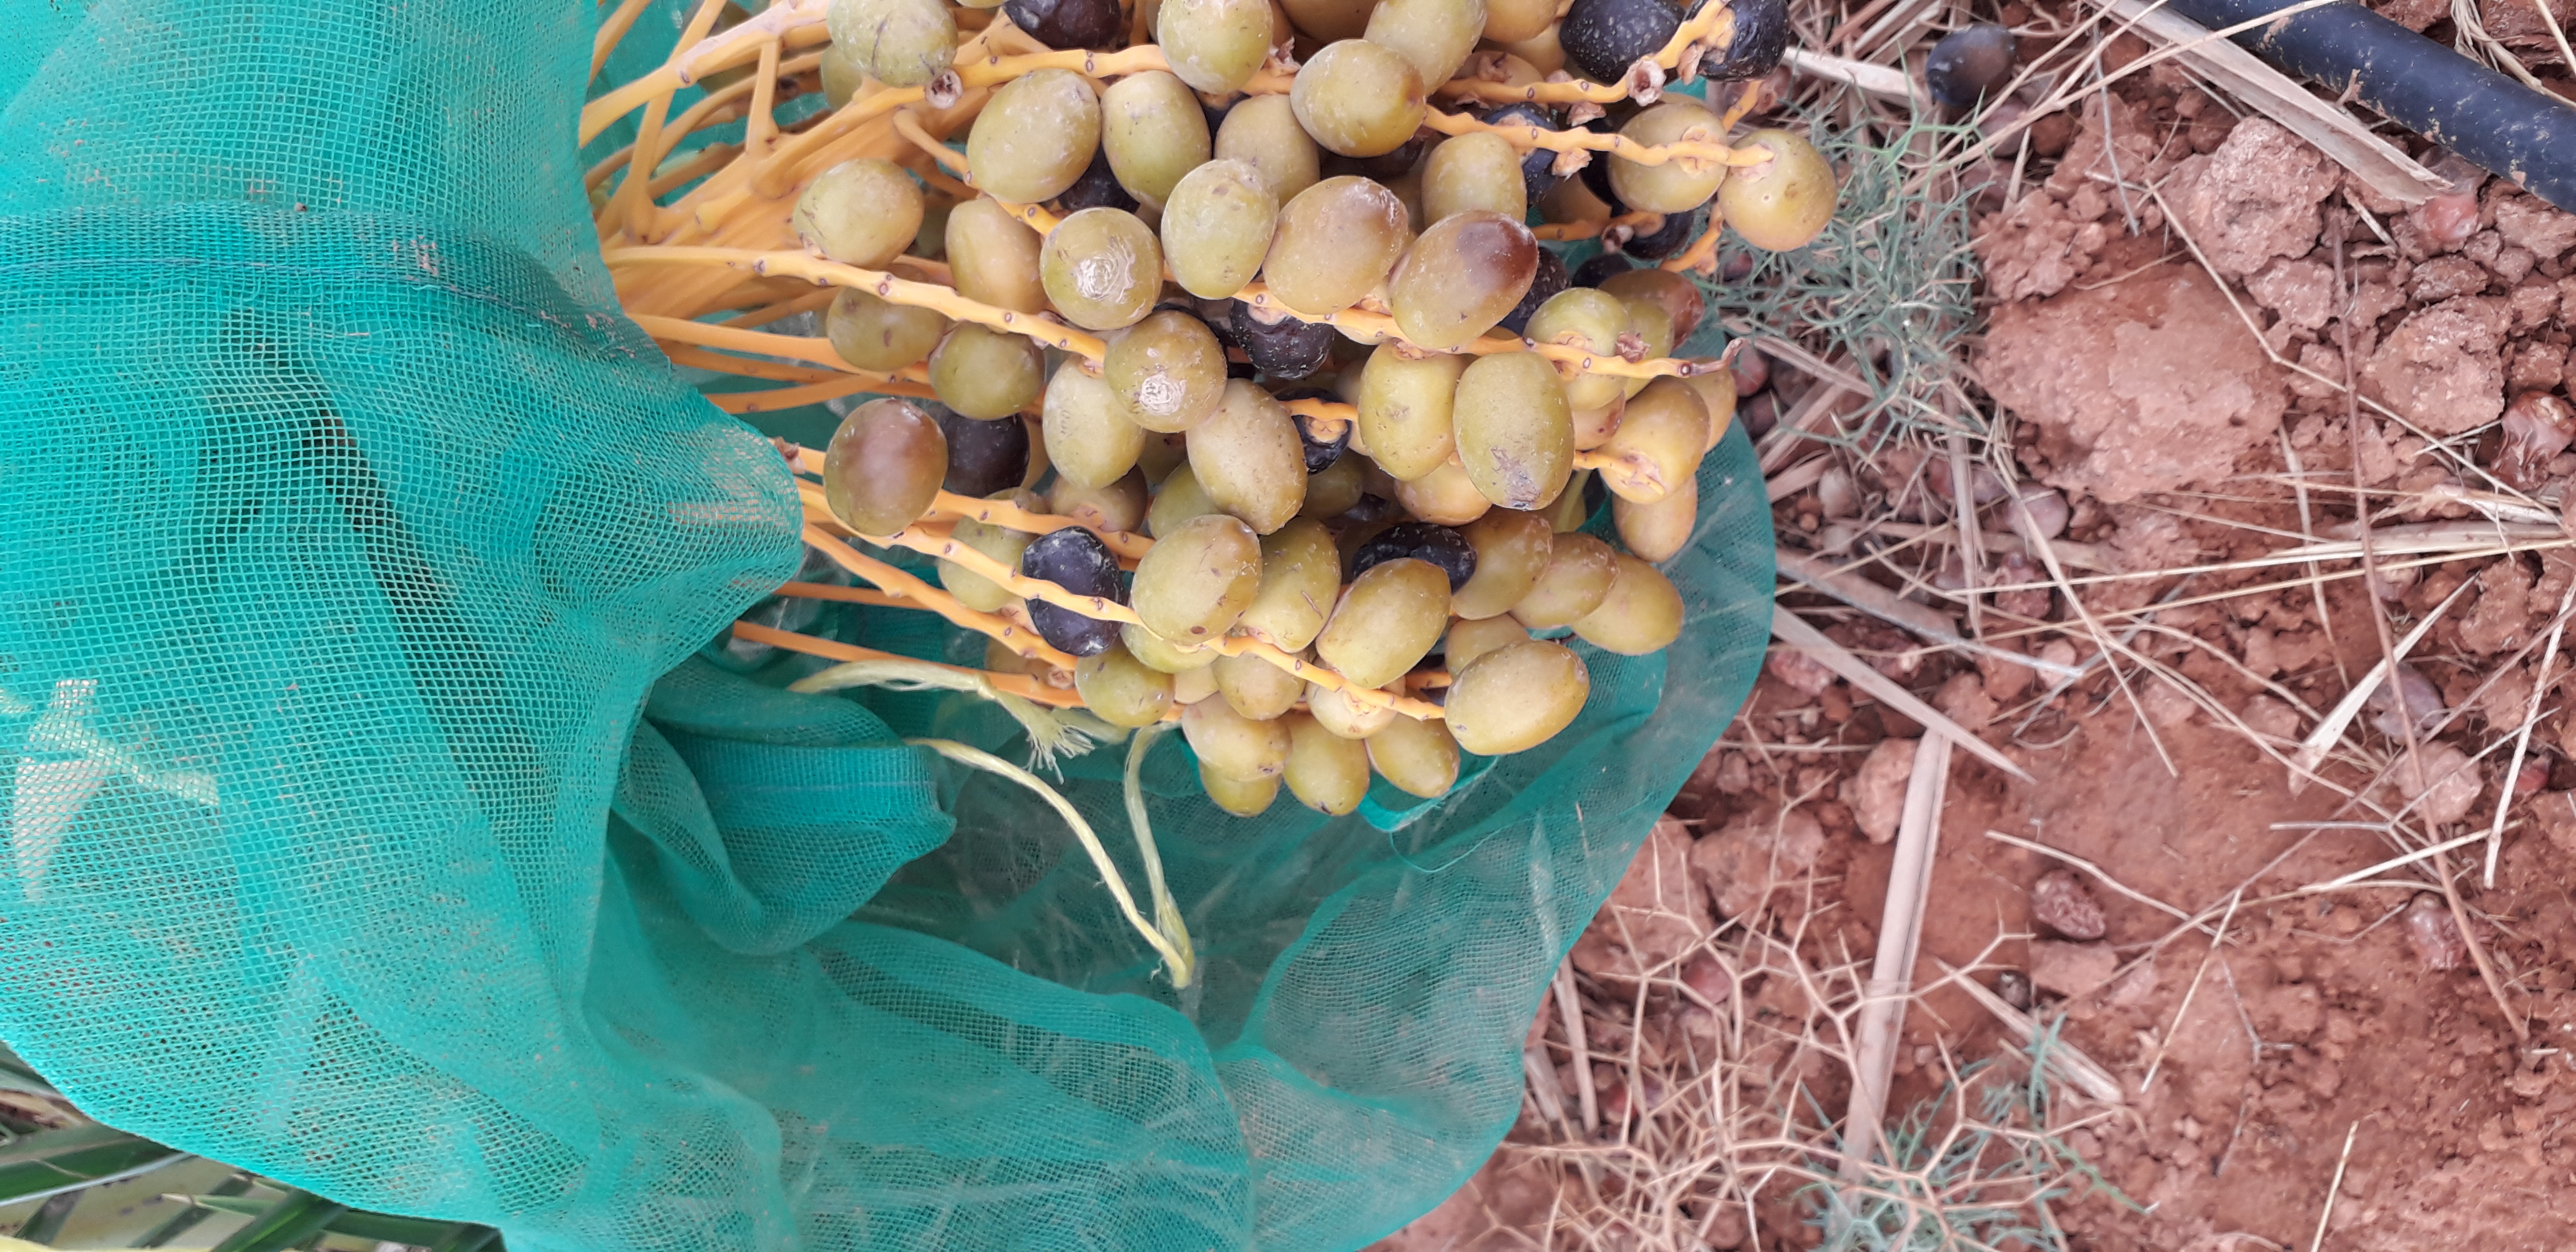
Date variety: kholt